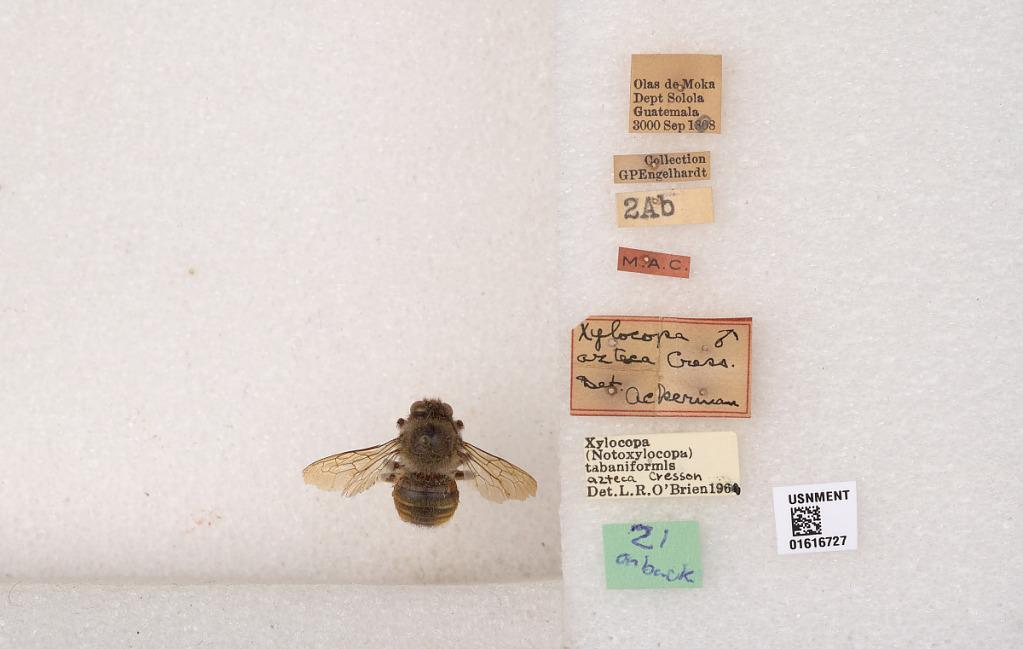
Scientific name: Xylocopa (Notoxylocopa) tabaniformis azteca Cresson
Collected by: G. Engelhardt
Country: Guatemala
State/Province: Solola
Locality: Olas de Moka
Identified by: Ackerman